Macedonian Blood Wedding

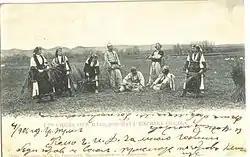
A postcard from the early 20th century, depicting the first scene from the play.

Typical of Chernodrinski's work is the frequent use of folklore elements in his literary work. In "Macedonian Blood Wedding", folklore songs are used during scenes of villagers working and during Cveta and Spase's wedding. Some of the topics of the songs are love, the everyday life and customs of the villagers and robberies committed by the Turks. According to scholars Tole Belchev and Ranko Mladenovski from the Goce Delčev University of Štip, the inclusion of these songs makes the literary work similar to an antique tragedy, and they saw the songs included as a replacement of the choir. Scholars in North Macedonia also point that the play's main topic is "the hard and unbearable position of Macedonians under Turkish rule" in the last years of Ottoman rule in the region of Macedonia.